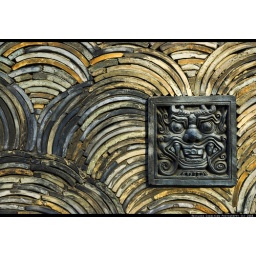
HDR of a wonderful wall covering on a building in the artsy neighborhood of Samcheong-dong, Seoul, South Korea.